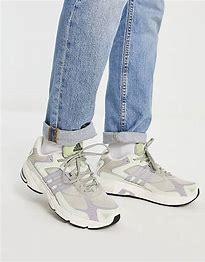
Brand: Adidas
Model: Response Cl